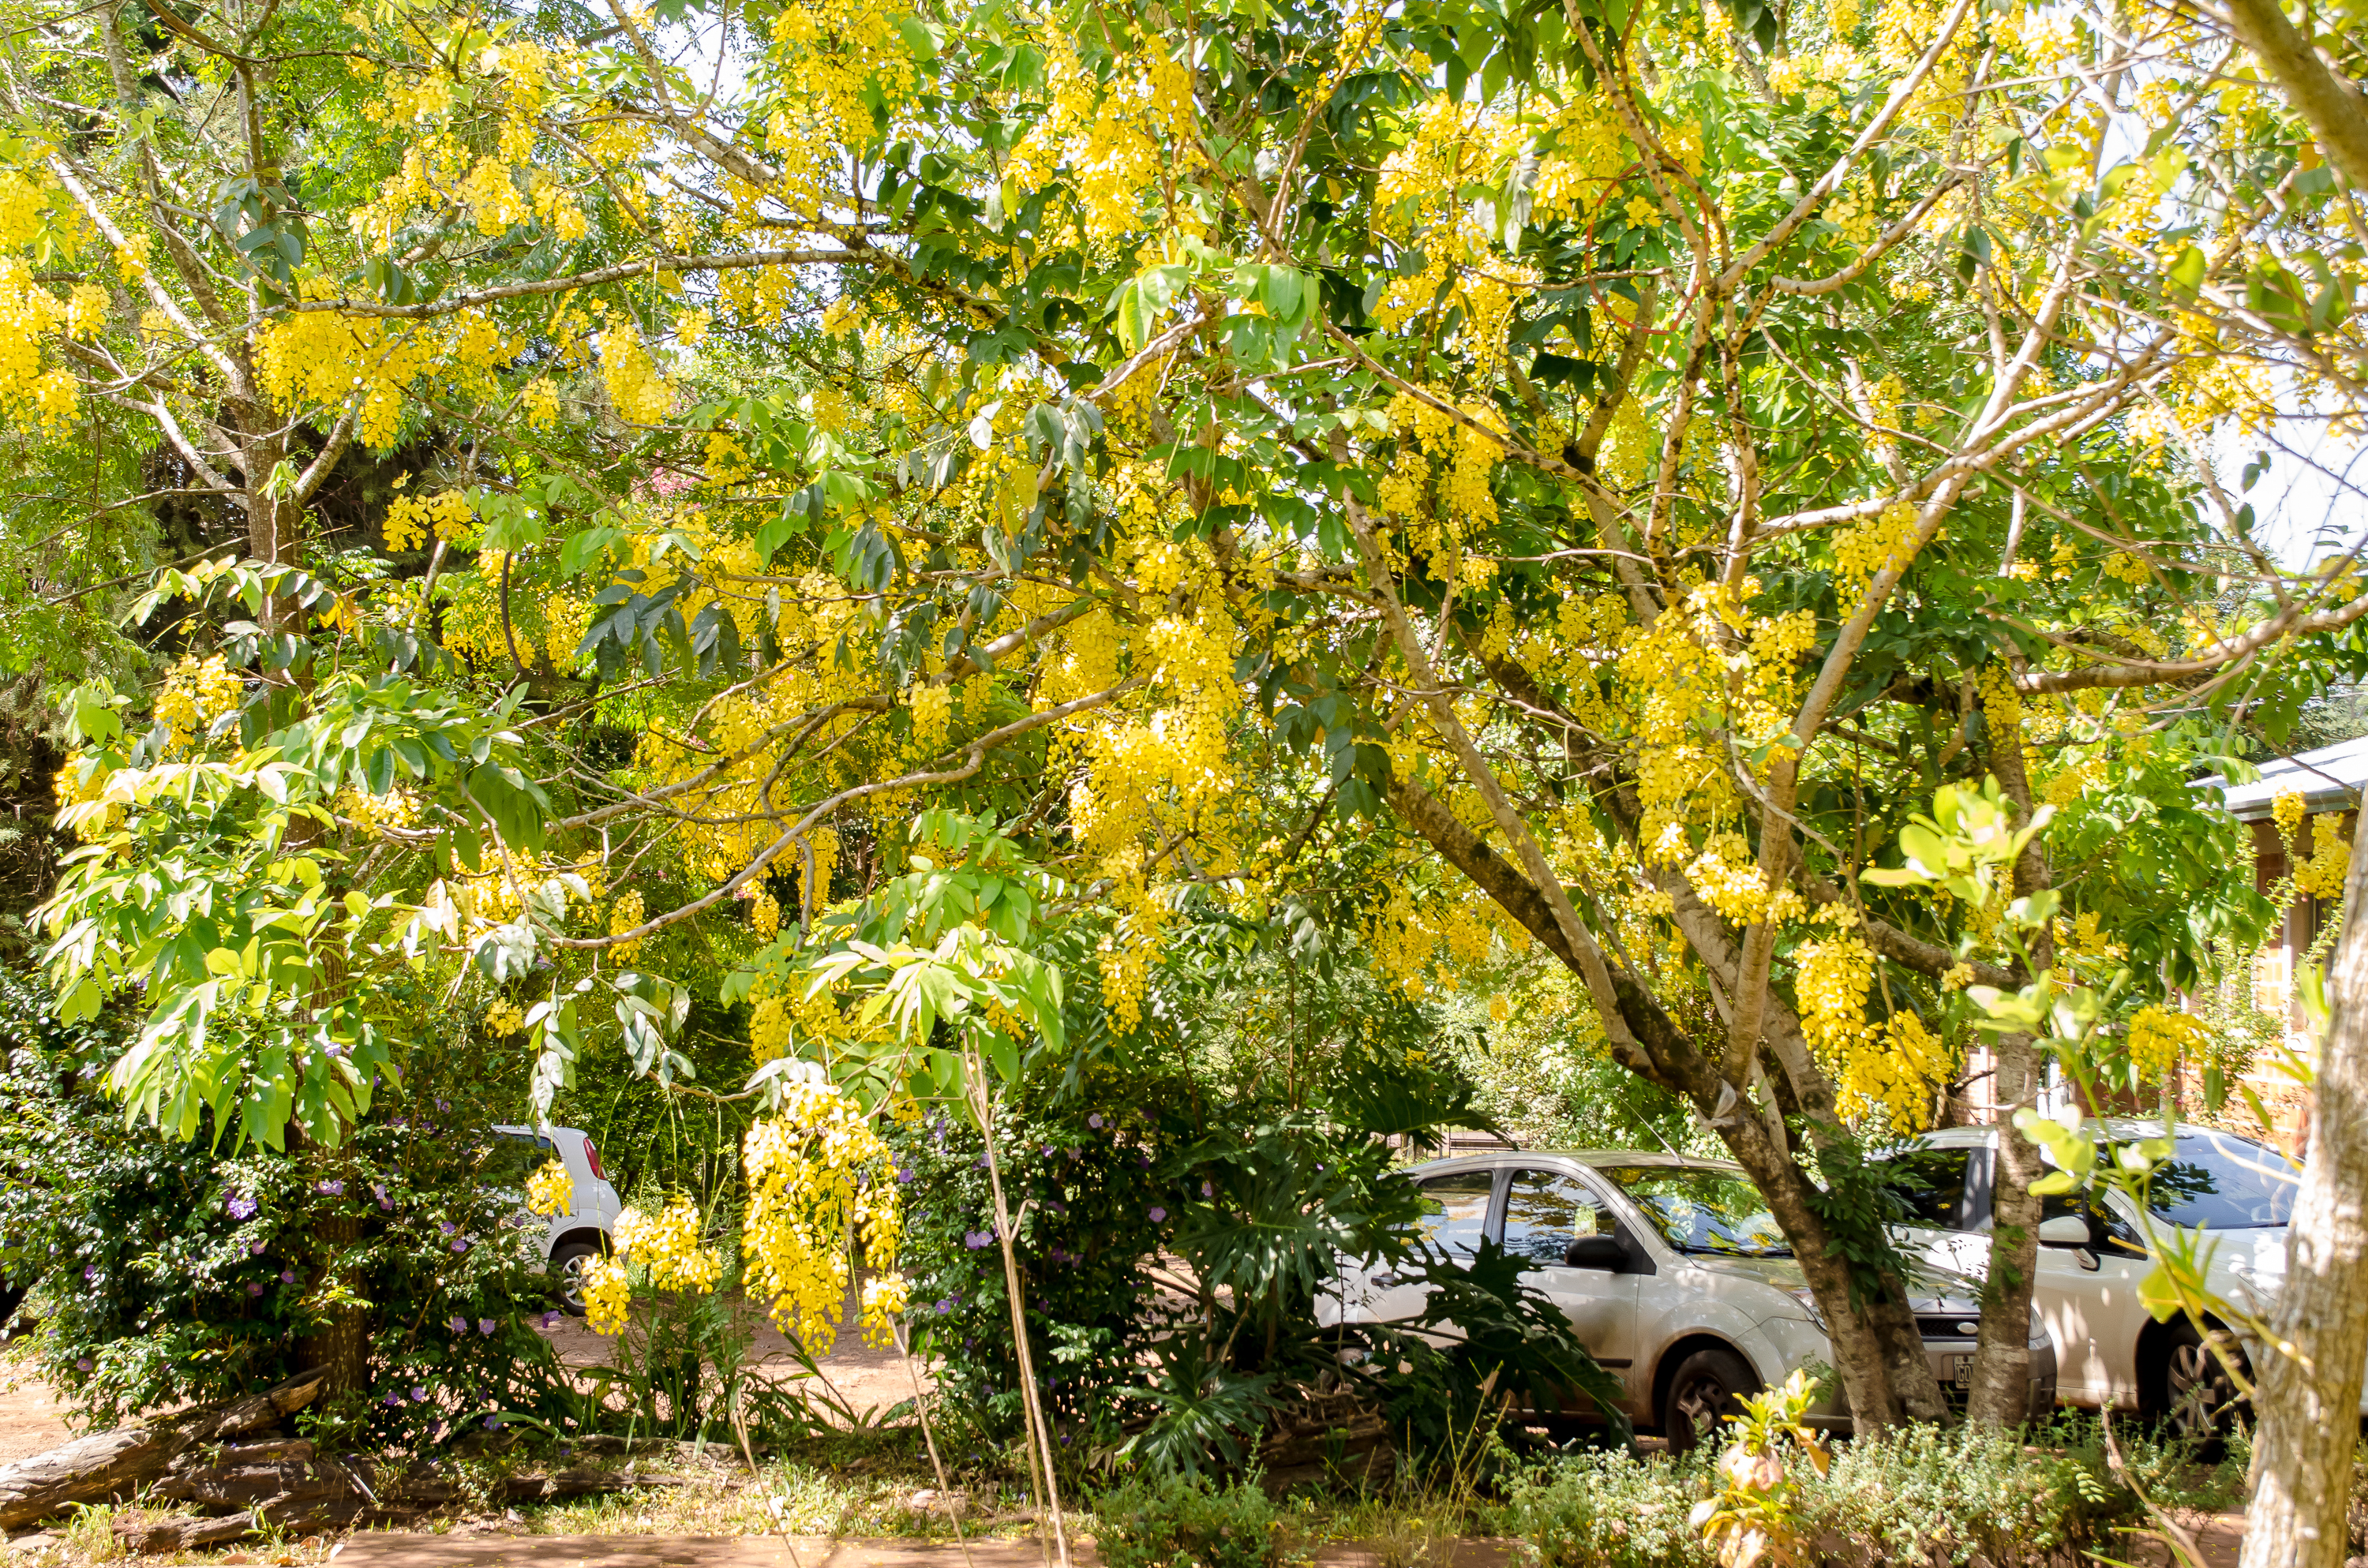
tree, plant, fruit, flower, food, produce, botany, garden, flora, shrub, misiones, mimosa, flowering plant, woody plant, land plant